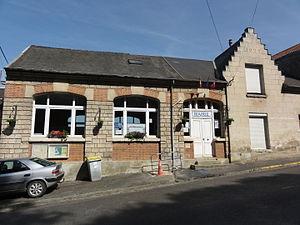
Brenelle est une commune française située dans le département de l'Aisne, en région Hauts-de-France.